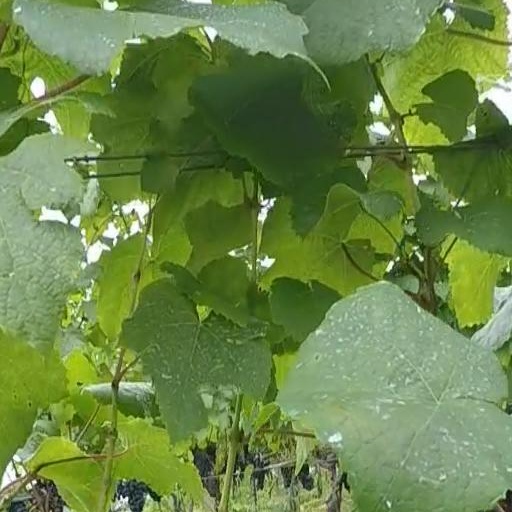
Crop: grape